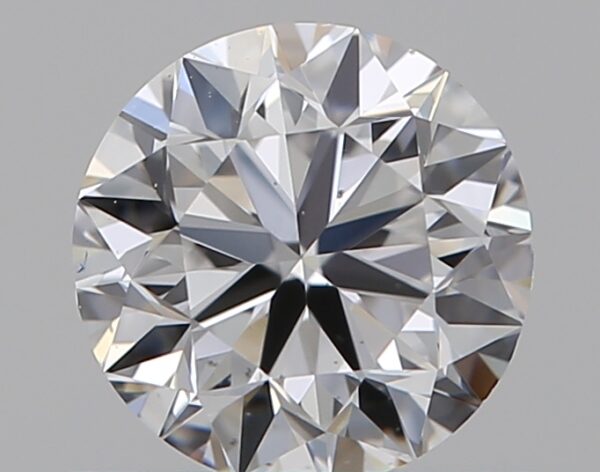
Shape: round
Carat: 0.5
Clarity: VS2
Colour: D
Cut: VG
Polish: VG
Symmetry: VG
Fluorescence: N
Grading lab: GIA
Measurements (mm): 4.94 x 4.99 x 3.17